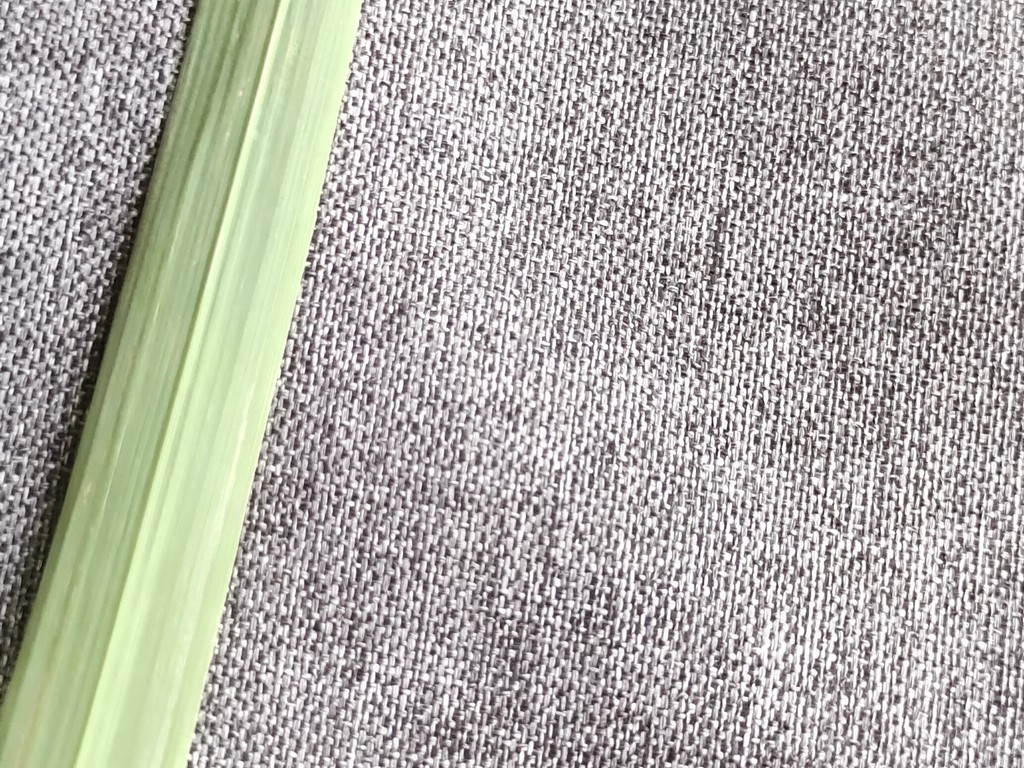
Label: Healthy